Chasse à l'homme

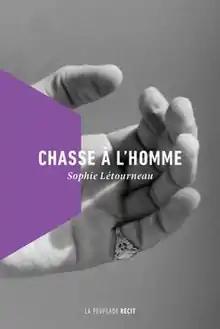
Récit

Chasse à l'homme is a novel written by Canadian author Sophie Létourneau, published in 2020 by La Peuplade. It won the 2020 Governor General's Literary Award for French-language fiction.